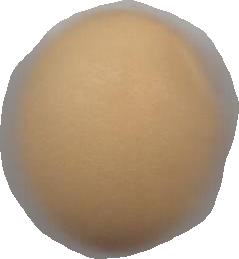
Variety: Grobogan